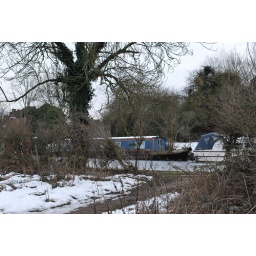
The Canal down by Fenny Stratford lock, boats peeking through the trees just before the thaw